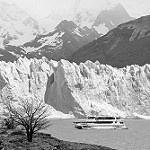
Label: B & W